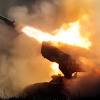
Label: Self Propelled Artillery